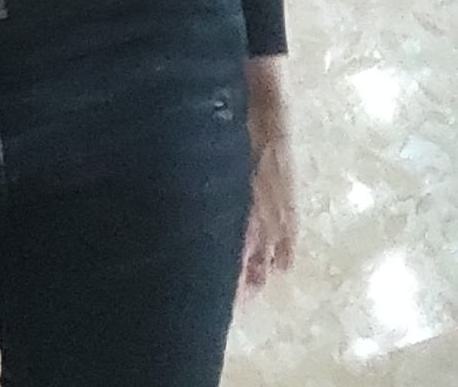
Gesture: no_gesture